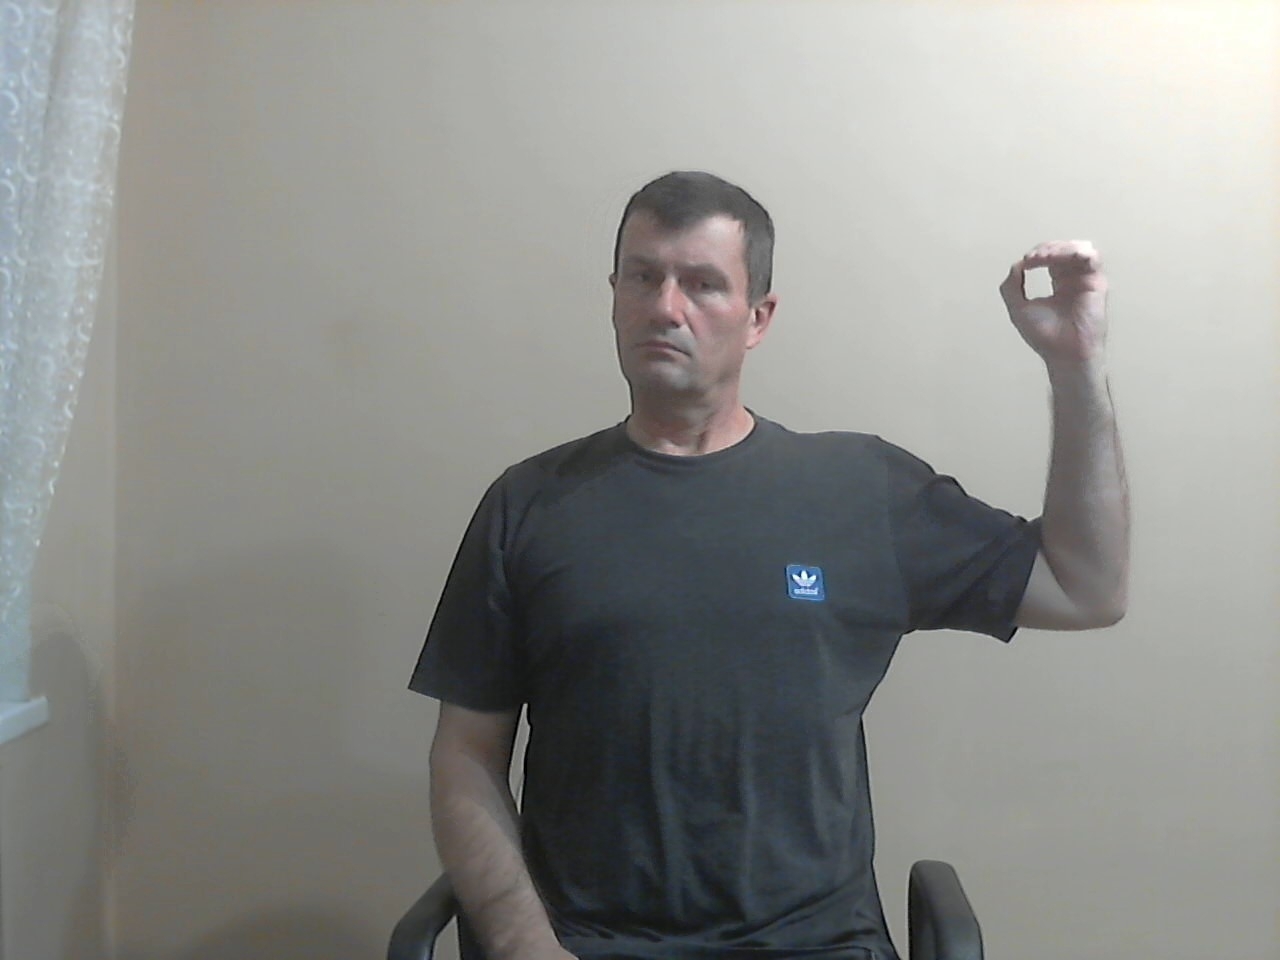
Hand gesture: grip